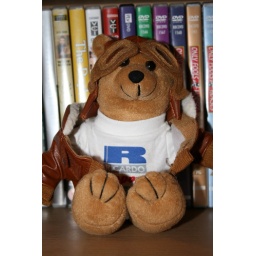
Our fourth place prize was a bear in bomber jacket and flying goggles! Meet Barnabus!